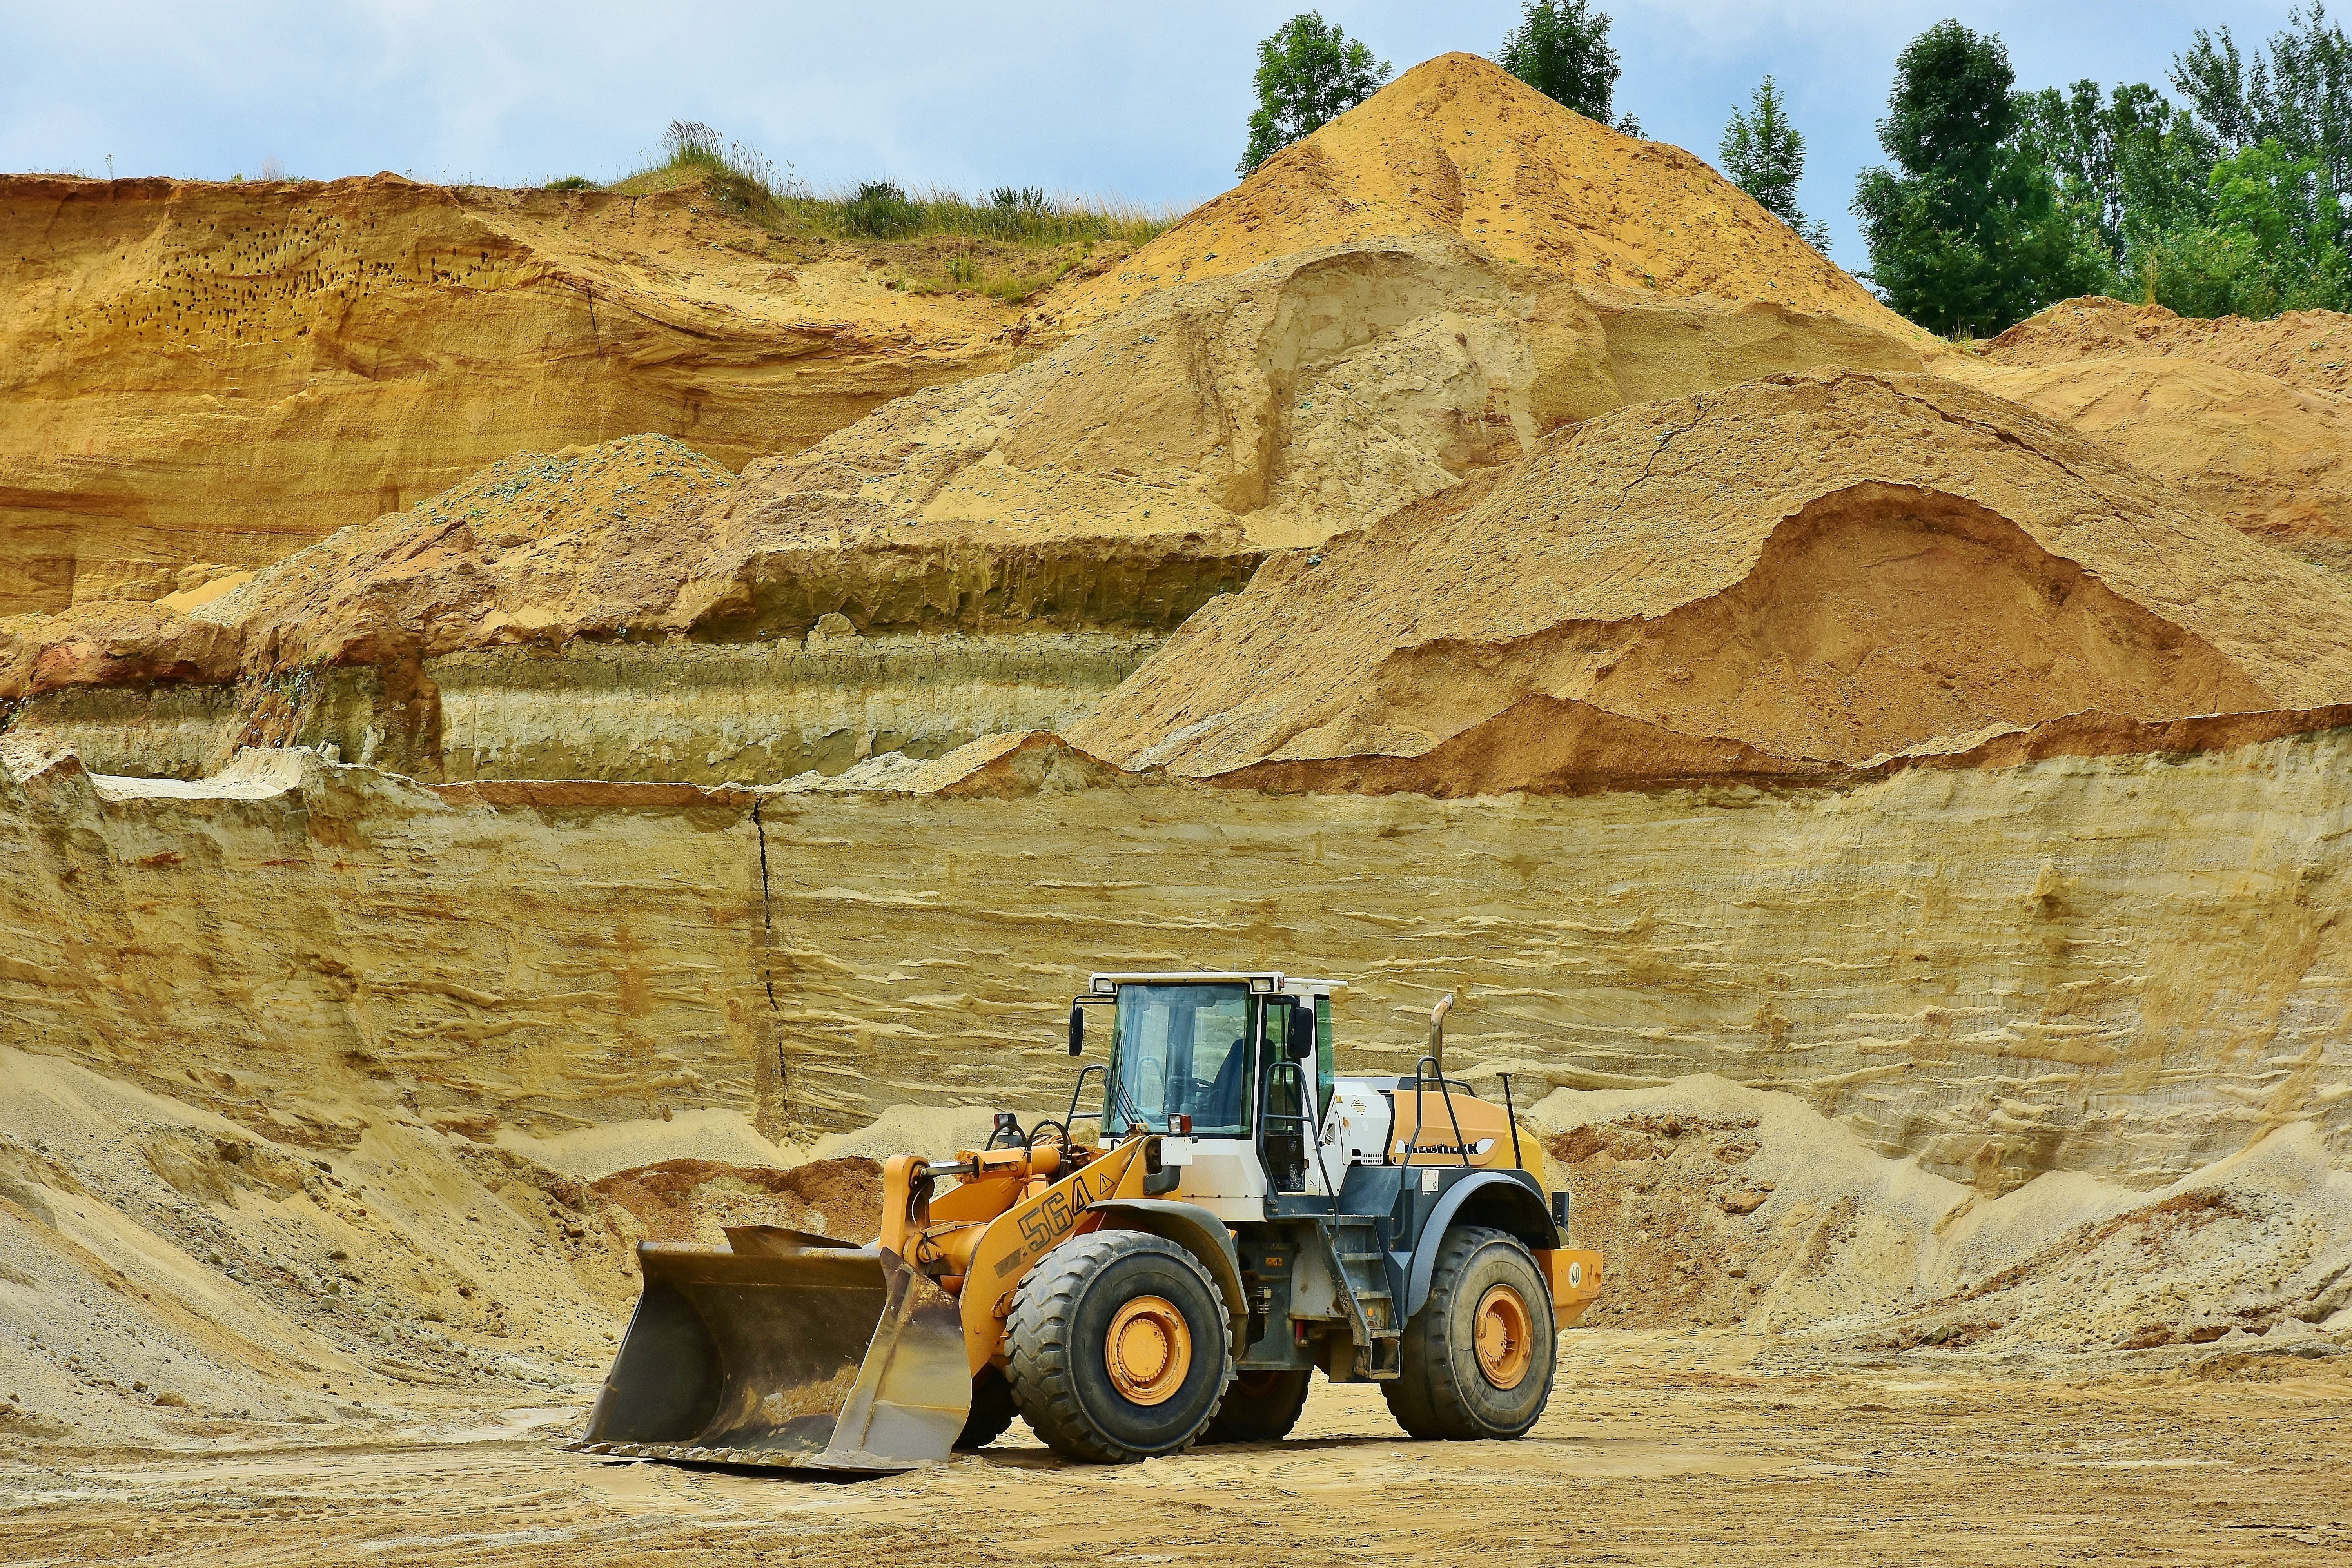
soil, sand, badlands, rock, geology, quarry, landscape, rural area, vehicle, off roading, ecoregion, aeolian landform, wood, formation, desert, off road vehicle, construction equipment